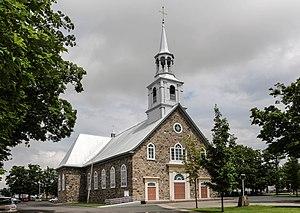
Église Saint-Anselme, Saint-Anselme, Québec, Canada
Saint-Anselme est une municipalité du Québec située dans la MRC de Bellechasse dans la Chaudière-Appalaches.